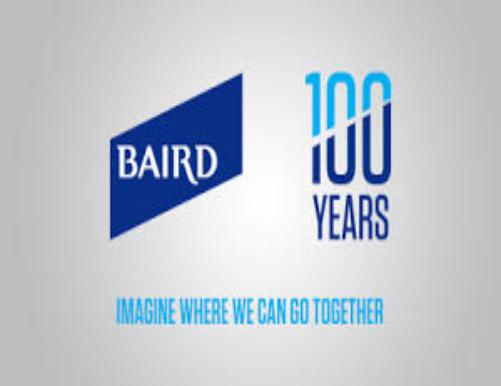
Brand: baird
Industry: Others